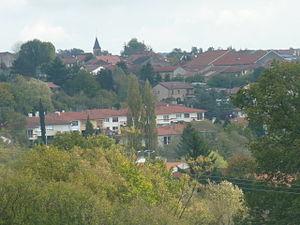
Panorama de Pouilly (Moselle), France, de l'ouest.
Pouilly est une commune française située dans le département de la Moselle en région Grand Est.